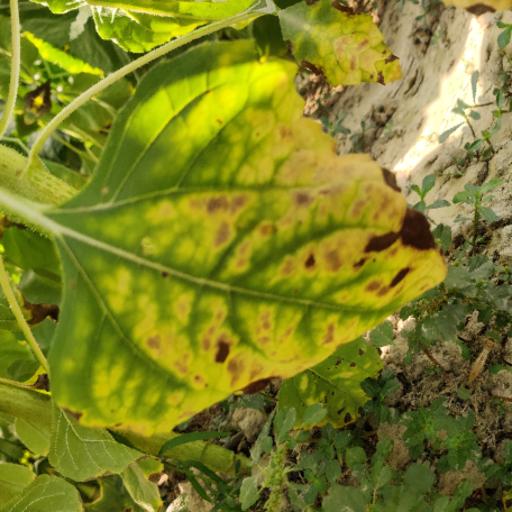
Label: Downy_mildew